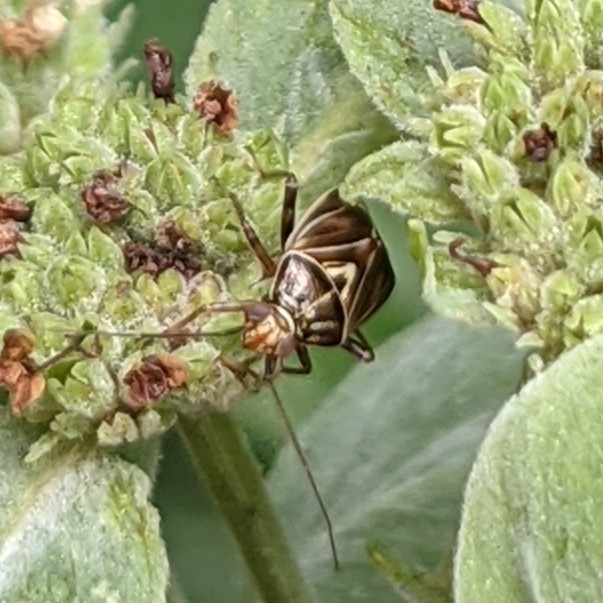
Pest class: lygus_bug